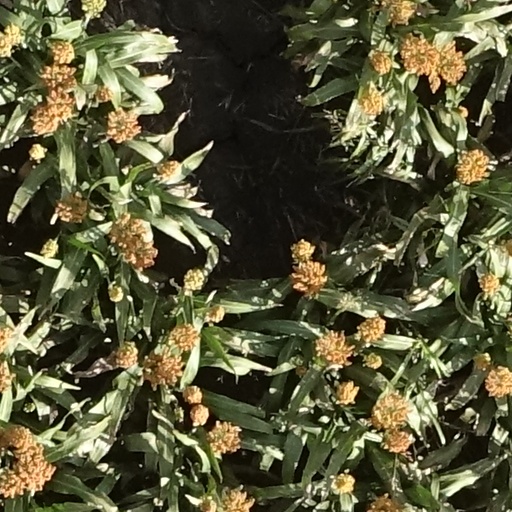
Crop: sorghum